Slebech

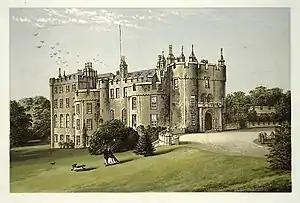
Picton Castle

The estates, gardens and parkland of Picton Castle was once part of the larger Manor of Wiston, but had become a separate holding, replacing Wiston Castle by the 13th century. Picton Castle began as a motte castle and was reconstructed in stone by the Wogan family during the 13th century. In 1405 French troops supporting Owain Glyndŵr attacked and held the Castle, and it was seized again during the English Civil War in 1645 by Parliamentary forces.